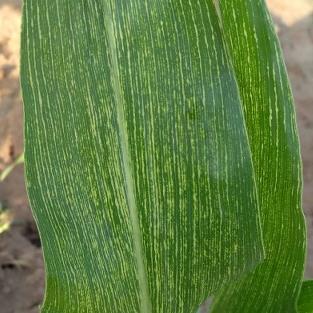
Crop: Maize
Condition: stripe-d